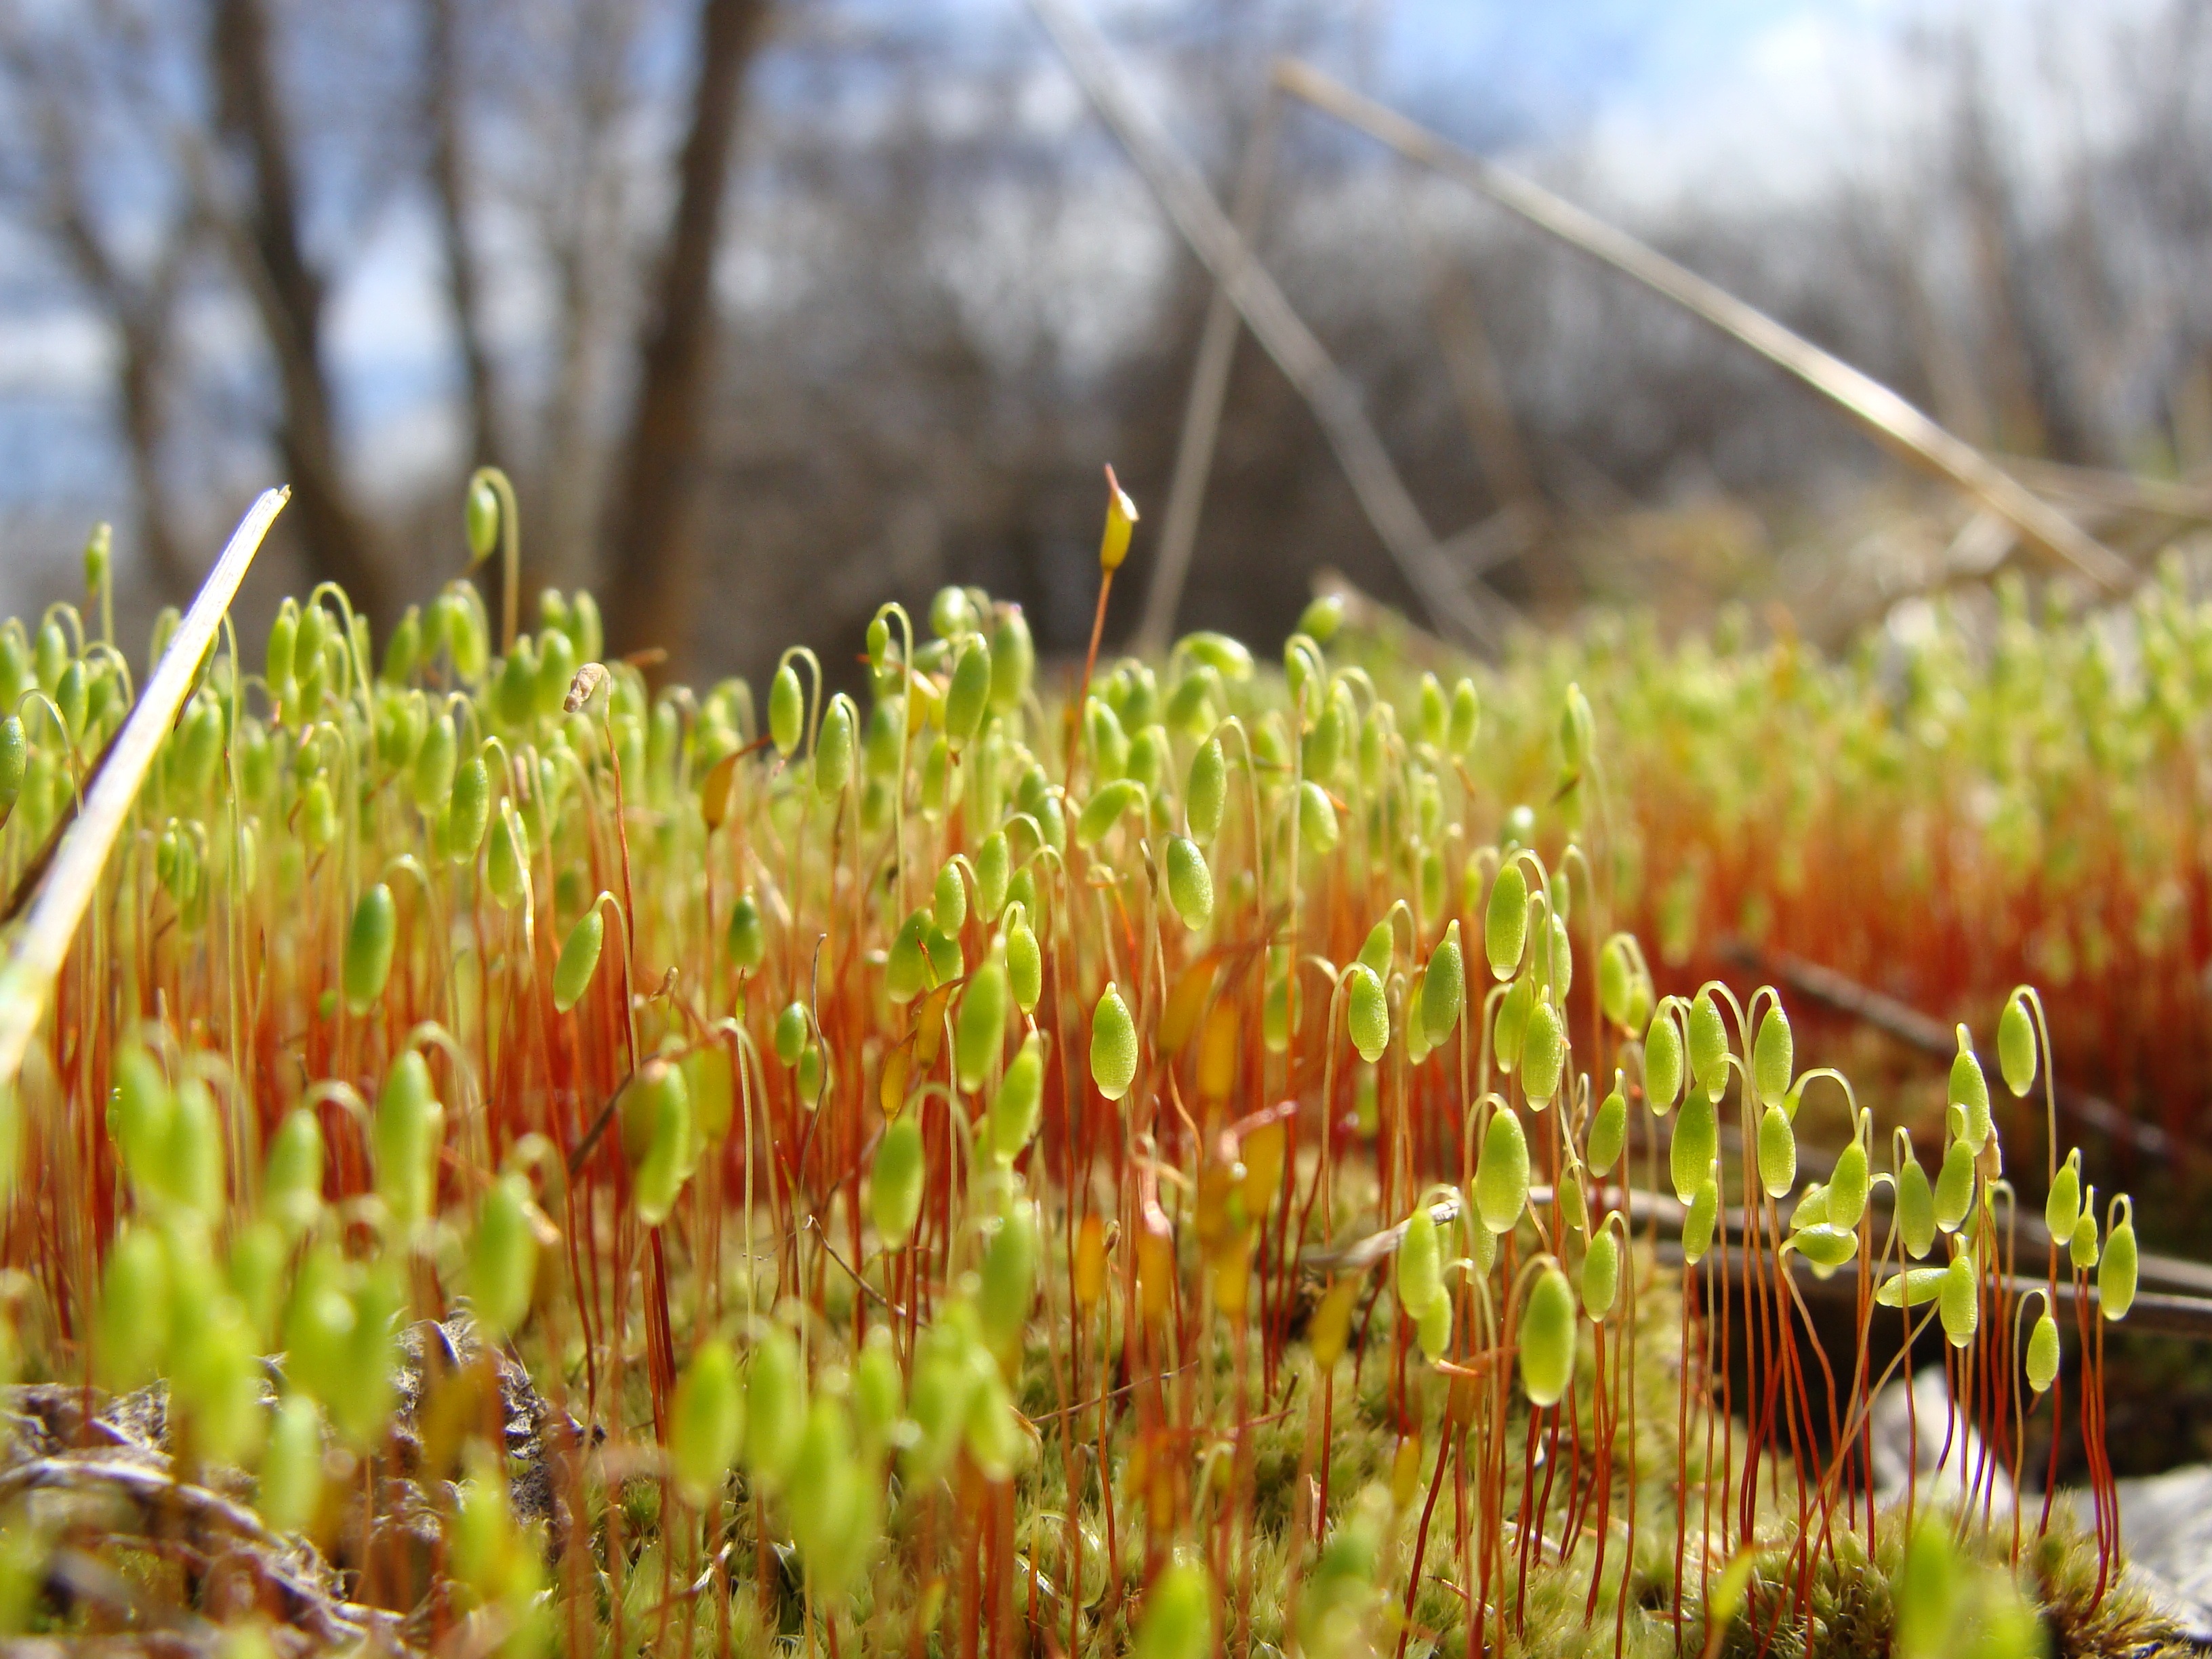
nature, grass, plant, sun, field, lawn, meadow, sunlight, leaf, flower, summer, spring, green, autumn, botany, flora, wildflower, leaves, vegetation, macro photography, mosses, grass family, land plant